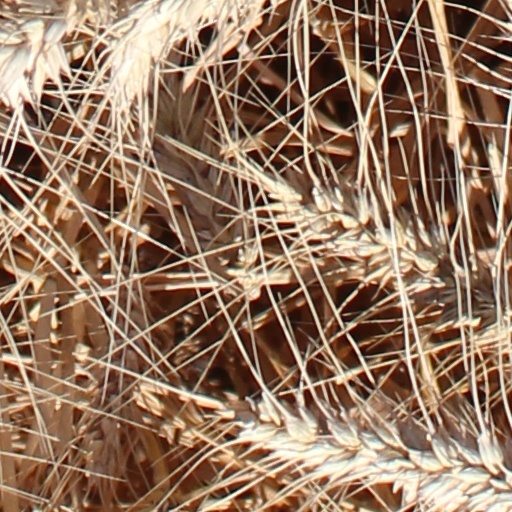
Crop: wheat